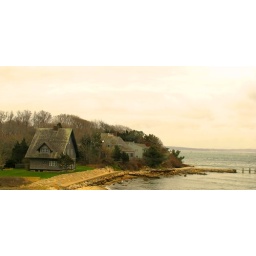
I saw these houses by the seashore while waiting for our ship to sail to Martha's Vineyard.